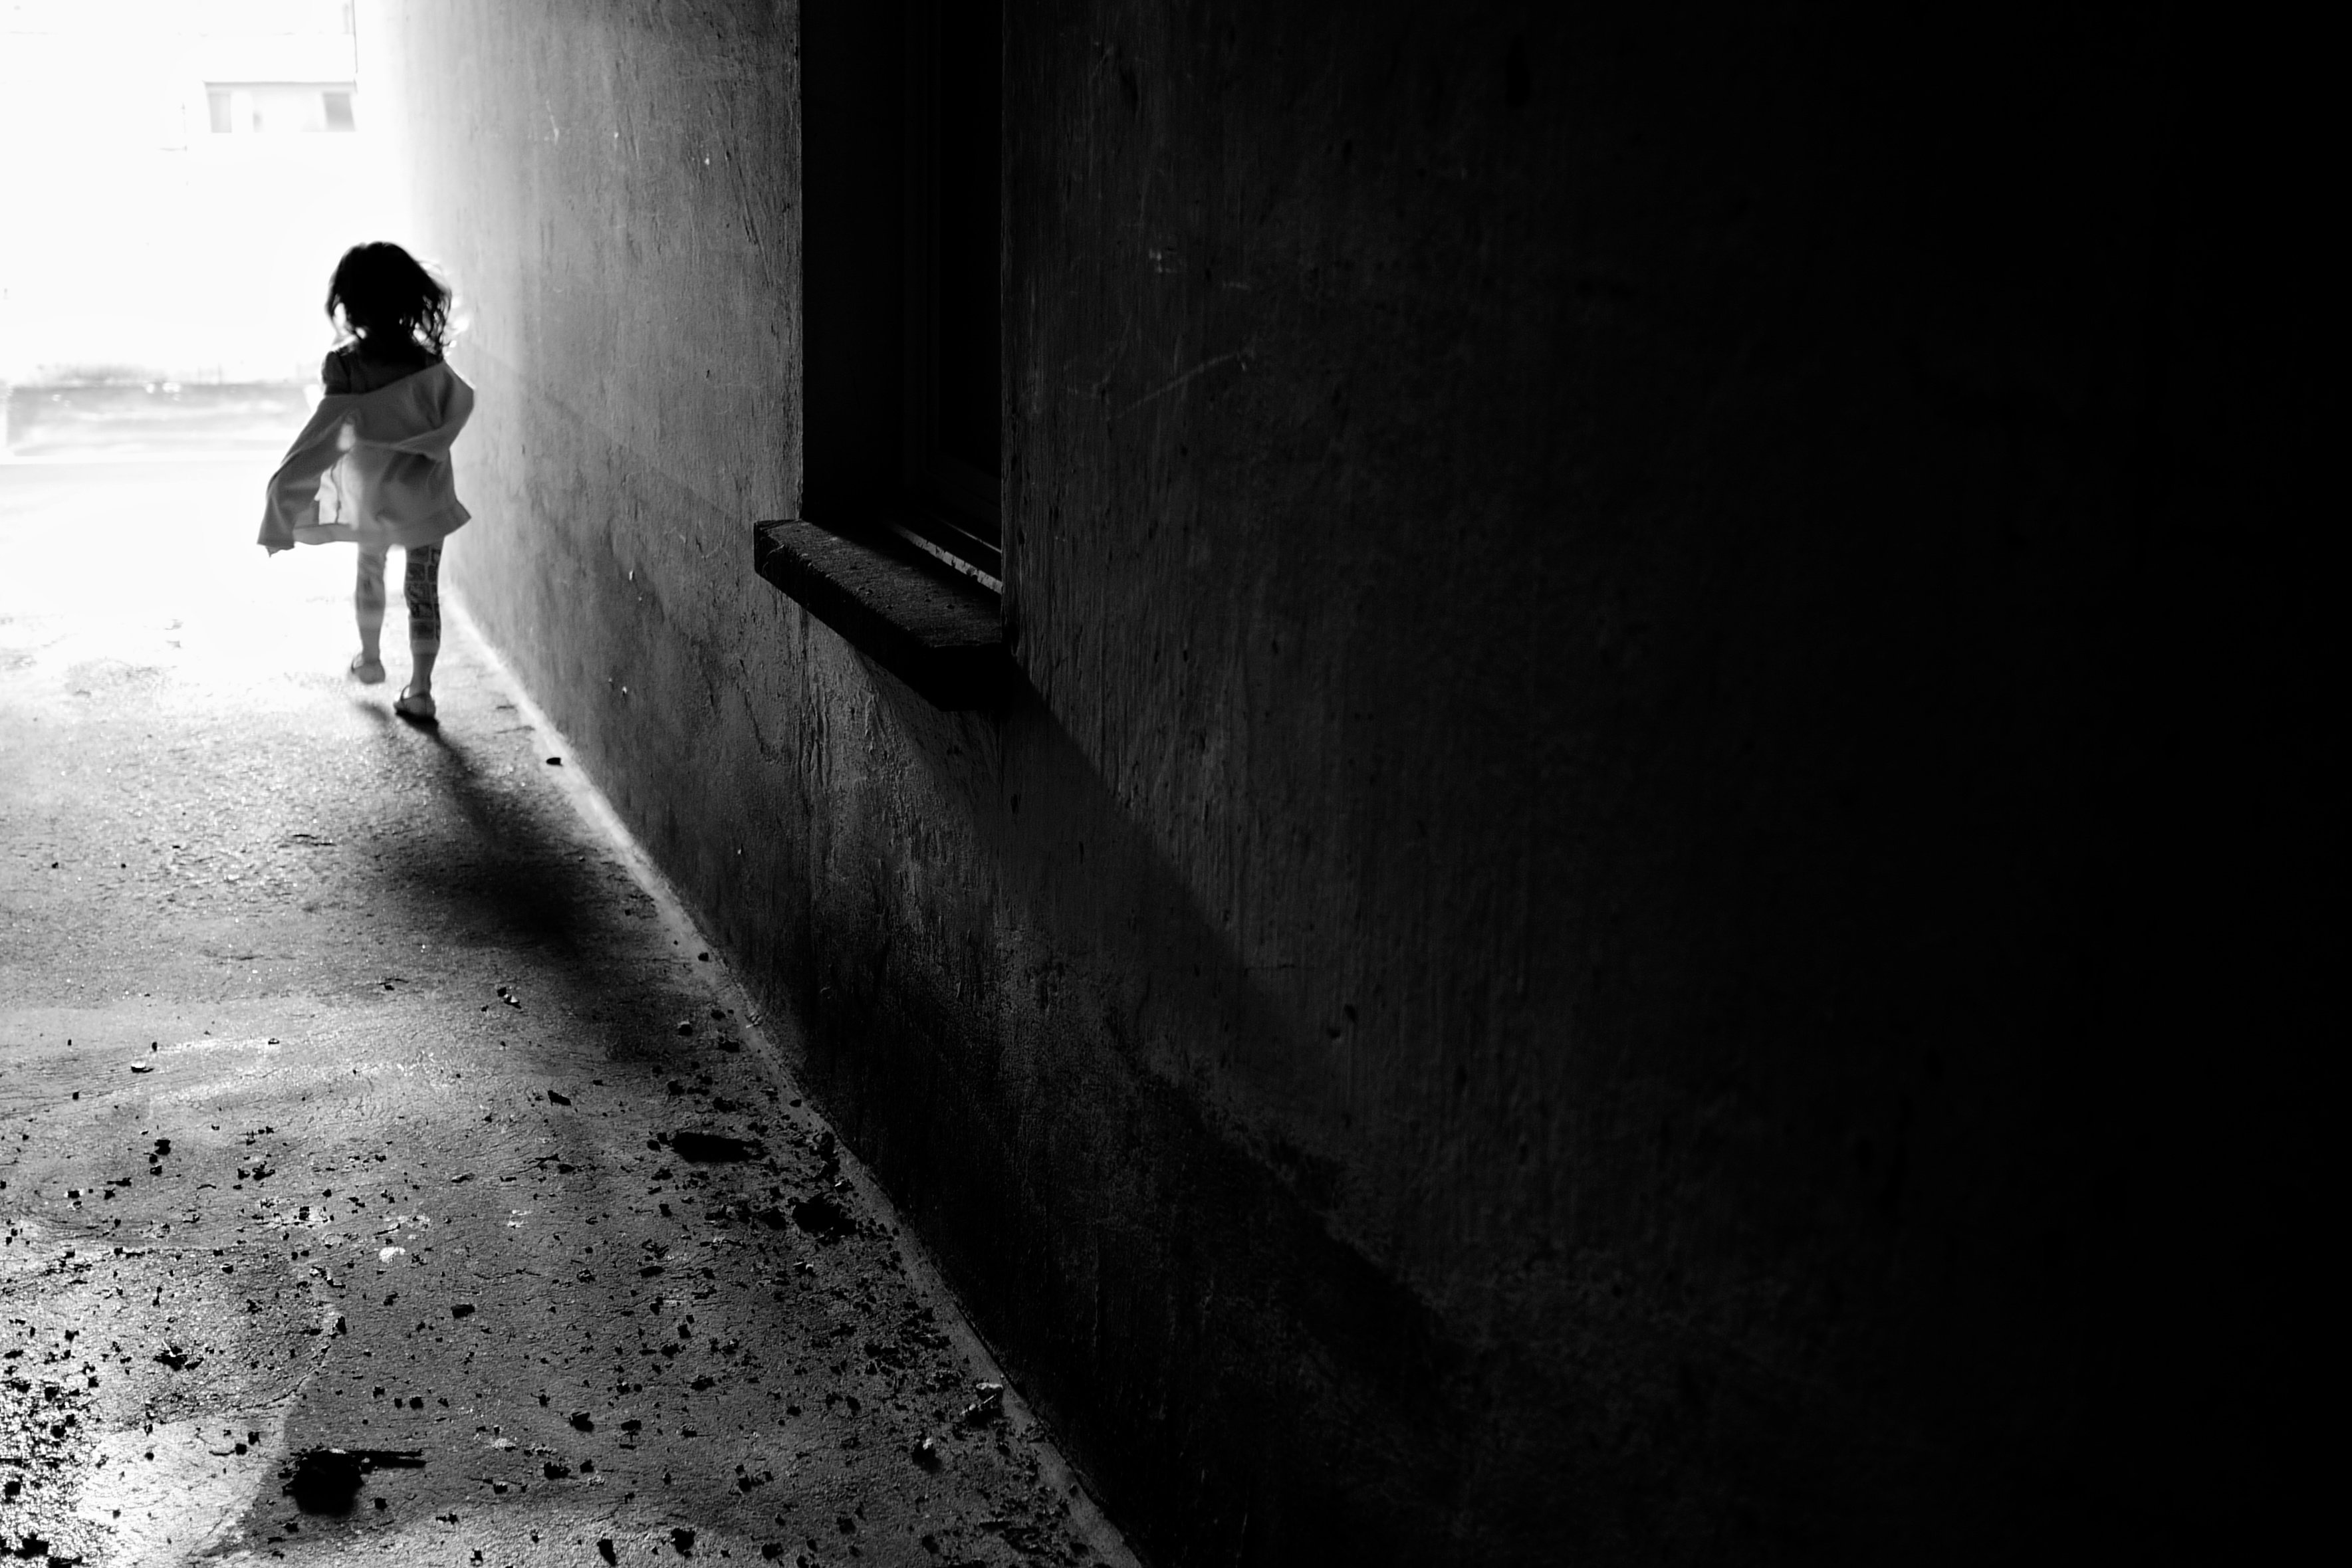
light, black and white, white, street, photography, ebook, color, shadow, training, darkness, black, monochrome, streetphotography, flickr, thomas, video, infrastructure, olympus, photograph, omd, fuji, leica, monochrom, leuthard, hcb, thomasleuthard, streettogs, monochrome photography, film noir